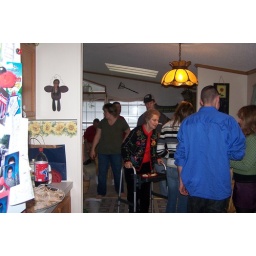
Jen, Shirley, Donielle in the stripes with back toward camera, Garry's son Joey in the blue shirt.